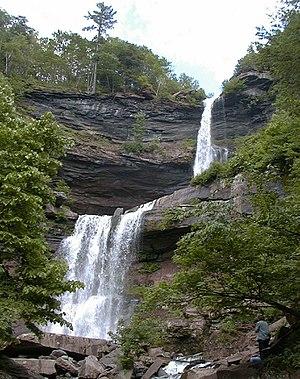
La liste de chutes d'eau présentée ci-dessous est un échantillon, classé par continent puis par pays ou État, de chutes d'eau naturelles, ayant acquis une relative notoriété du fait de leur fréquentation et/ou de leurs particularités : dimensions, concrétionnement, aménagements humains, art mobilier, pratiques rituelles, etc.